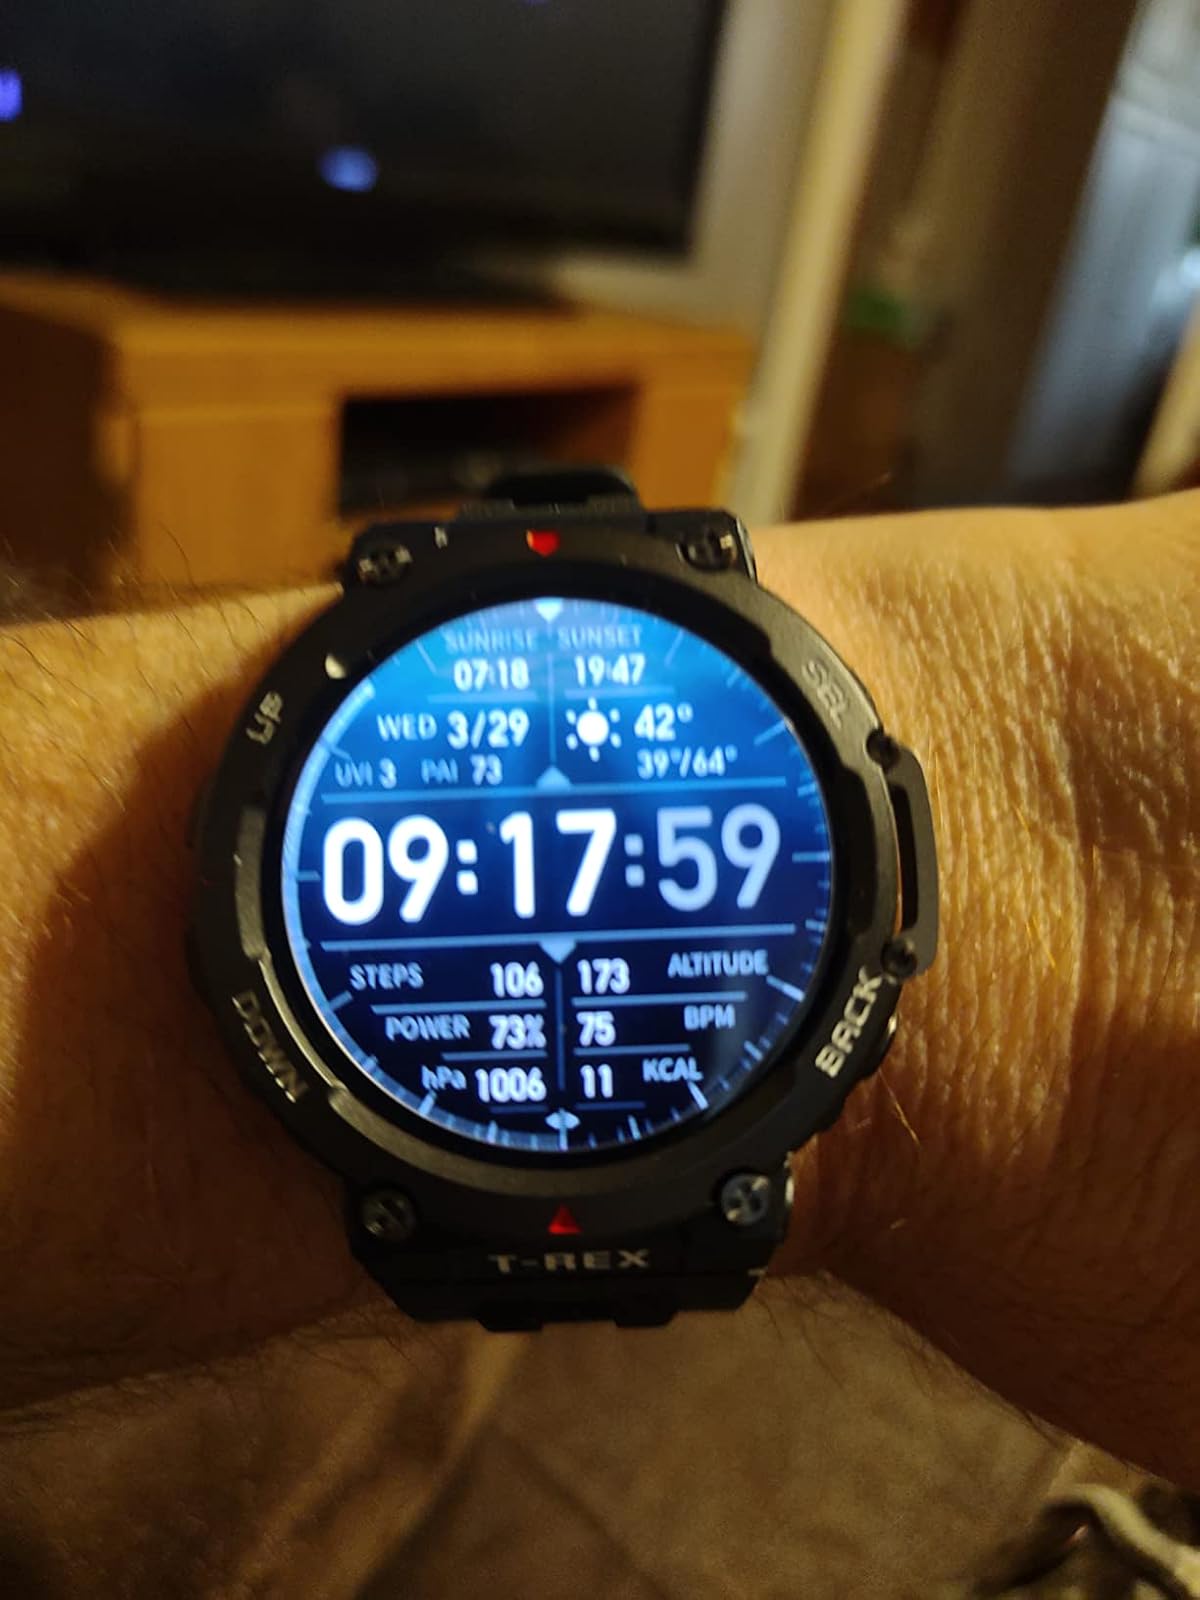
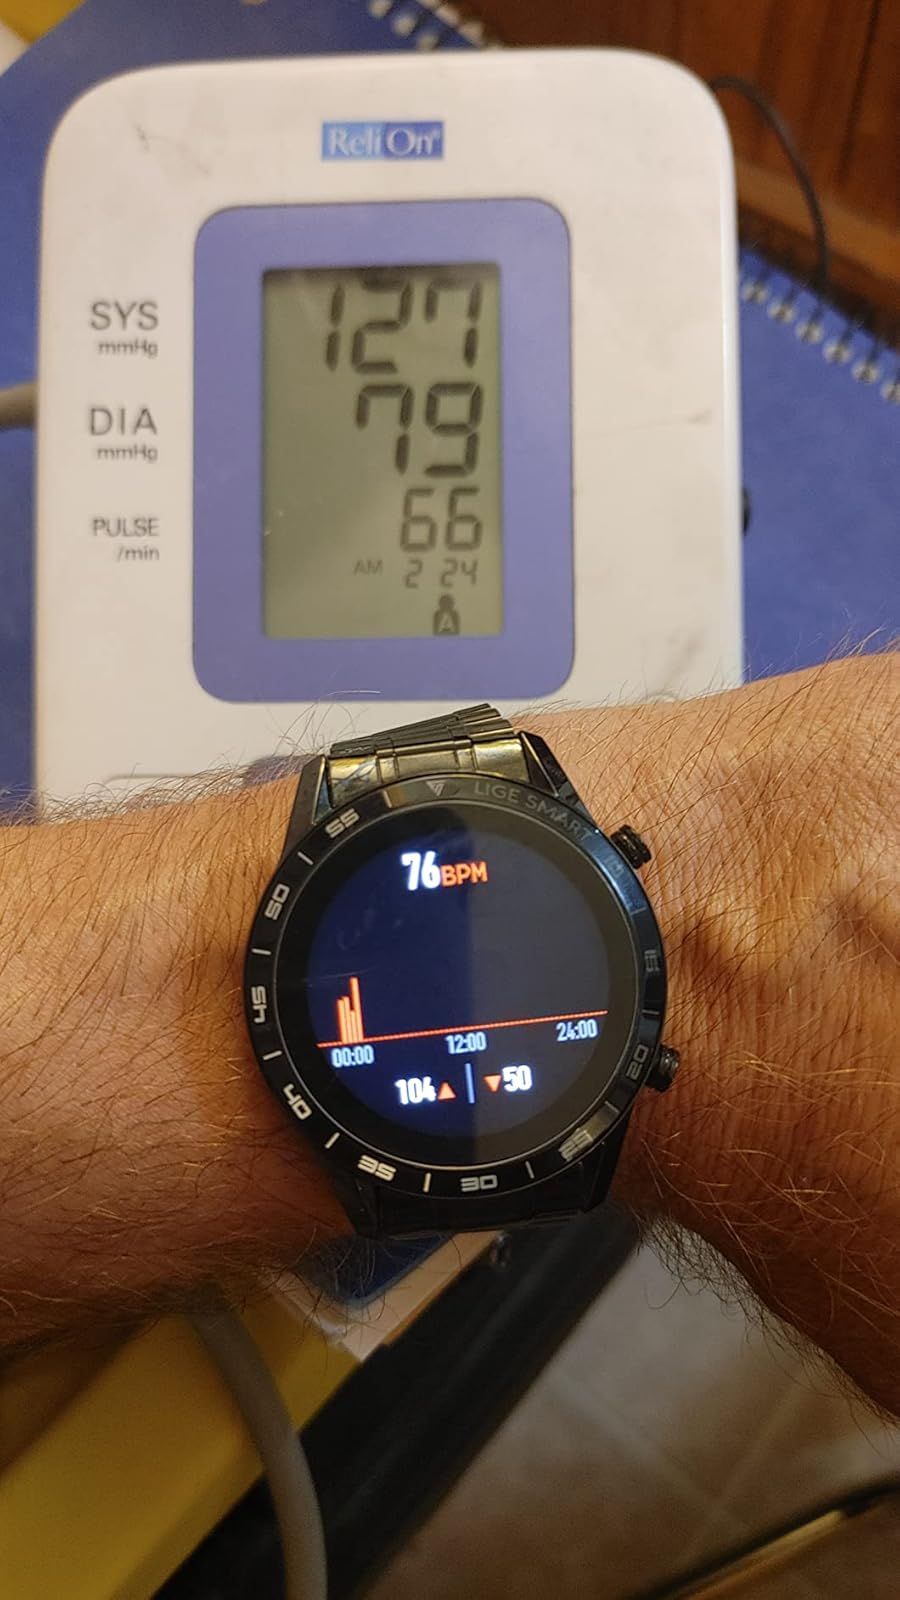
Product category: smartwatch
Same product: no